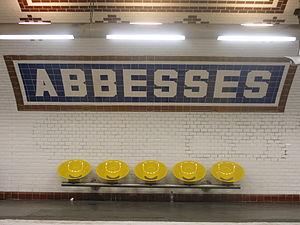
Nom de la station ""Abbesses"" sur le quai. Paris